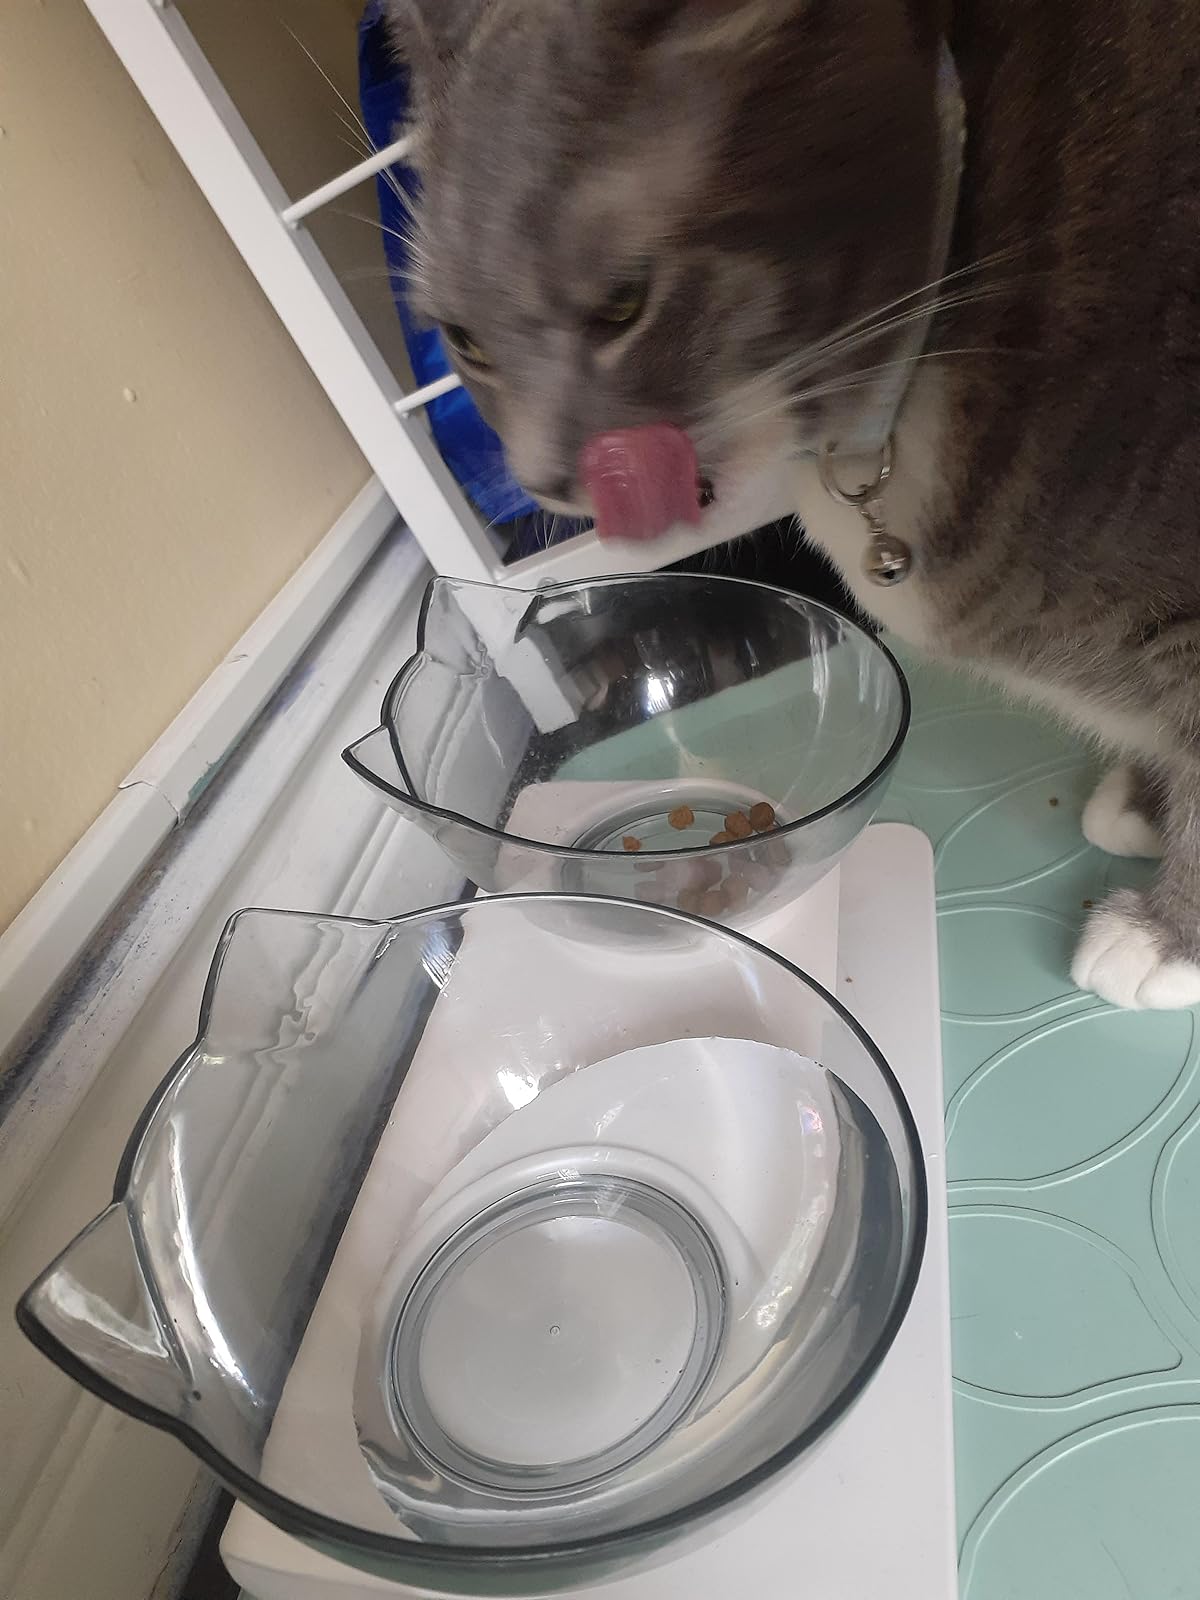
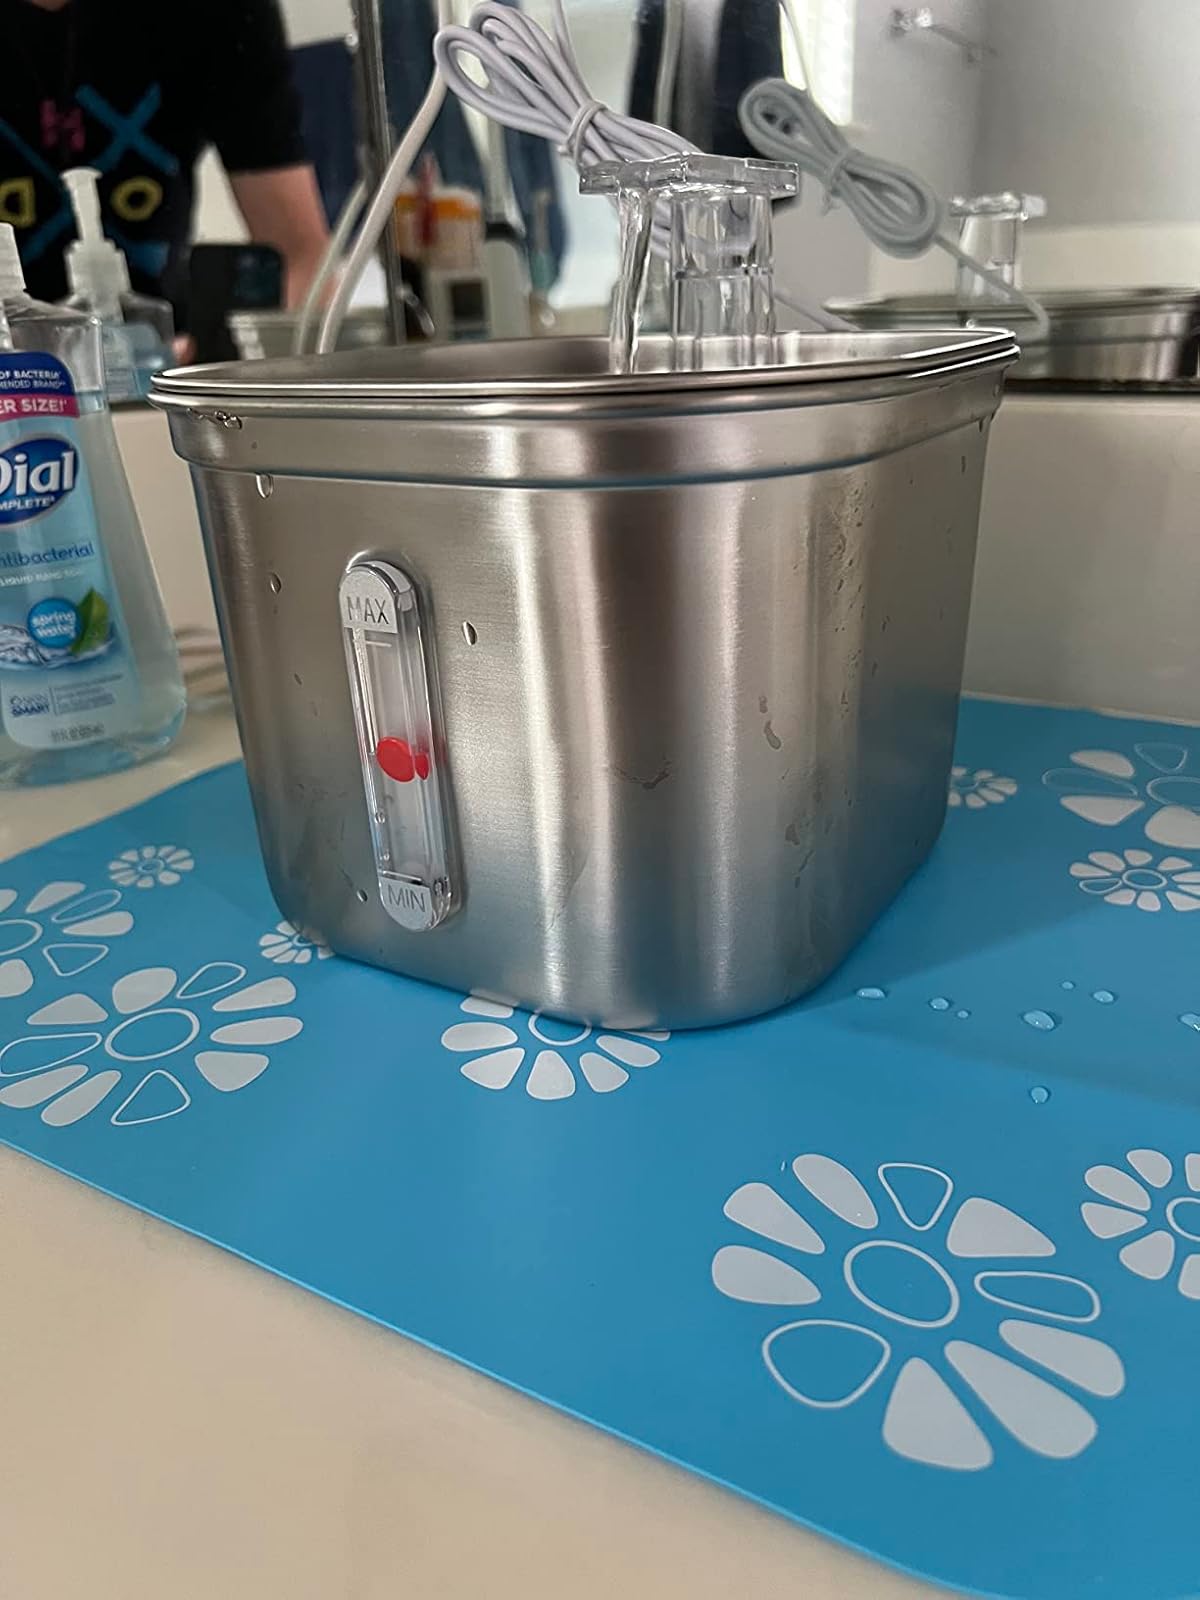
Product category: items_bowl
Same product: no